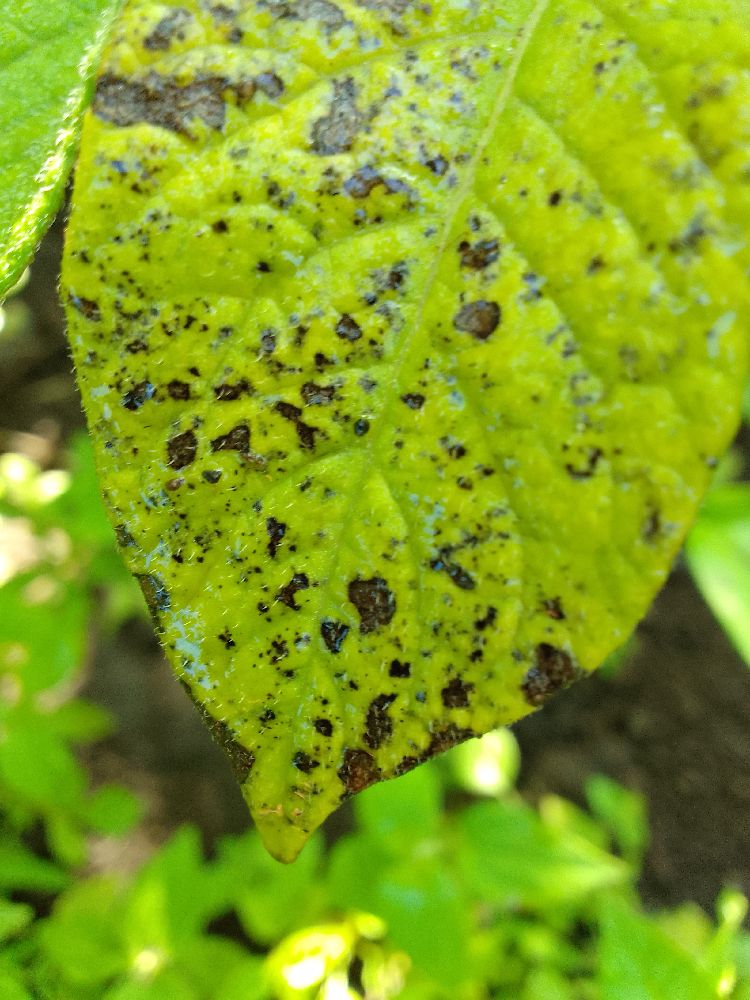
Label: Early blight